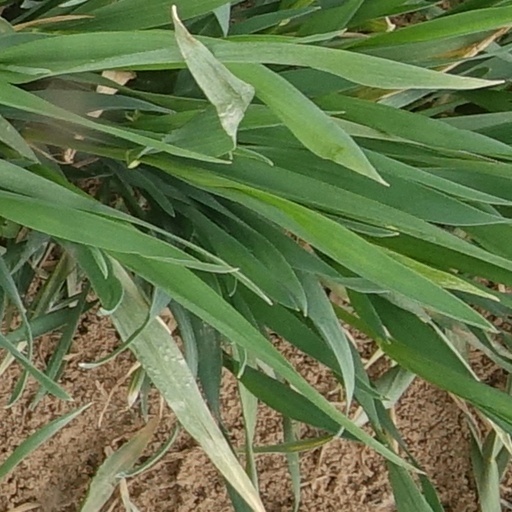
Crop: wheat